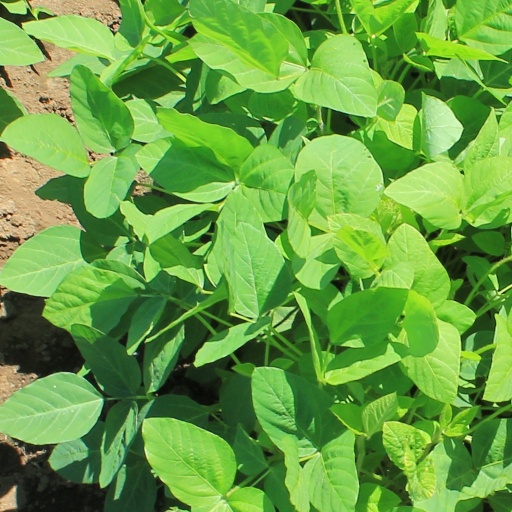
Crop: soybean